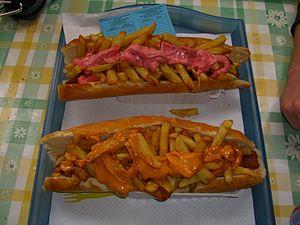
La mitraillette est une préparation culinaire belge populaire, très répandue dans les friteries et les snacks, constituée d'une demi-baguette contenant une viande cuite, servie chaude, des frites et de la sauce. La mitraillette est également connue sous le nom de « routier » en région liégeoise, ou « spécial », « pain spécial », « pain frites », ou « mini », dans la région du Centre. À Bruxelles, il est parfois simplement appelé sandwich.
Cette page présente différents sandwichs et tartines existant à travers le monde.